Reese Witherspoon

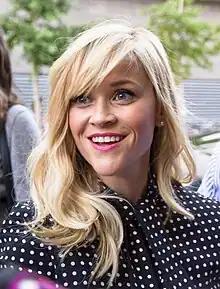
Witherspoon in 2014

Laura Jeanne Reese Witherspoon (born March 22, 1976) is an American actress and producer. She is the recipient of various accolades, including an Academy Award, a Primetime Emmy Award, and two Golden Globe Awards. "Time" magazine named her one of the 100 most influential people in the world in 2006 and 2015, and "Forbes" listed her among the world's 100 most powerful women in 2019 and 2021. In 2021, "Forbes" named her the world's highest earning actress, and in 2023, she was named one of the richest celebrities in America with an estimated net worth of $440 million.